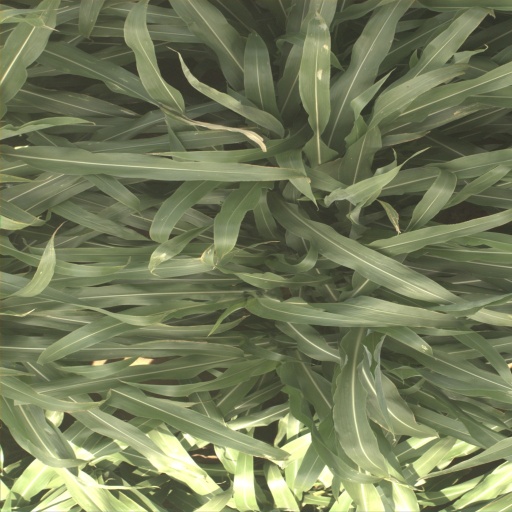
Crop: sorghum